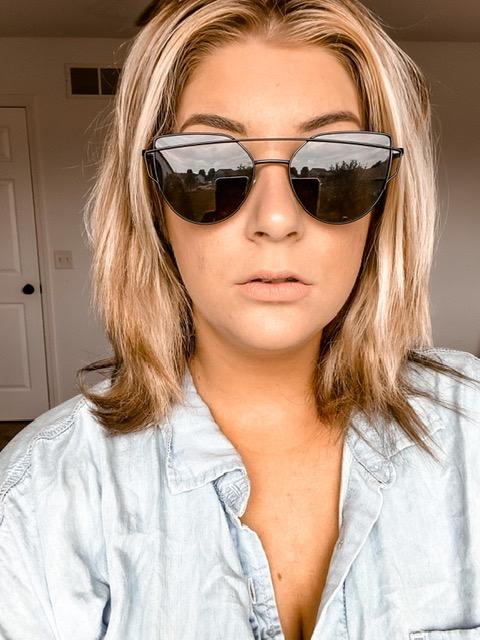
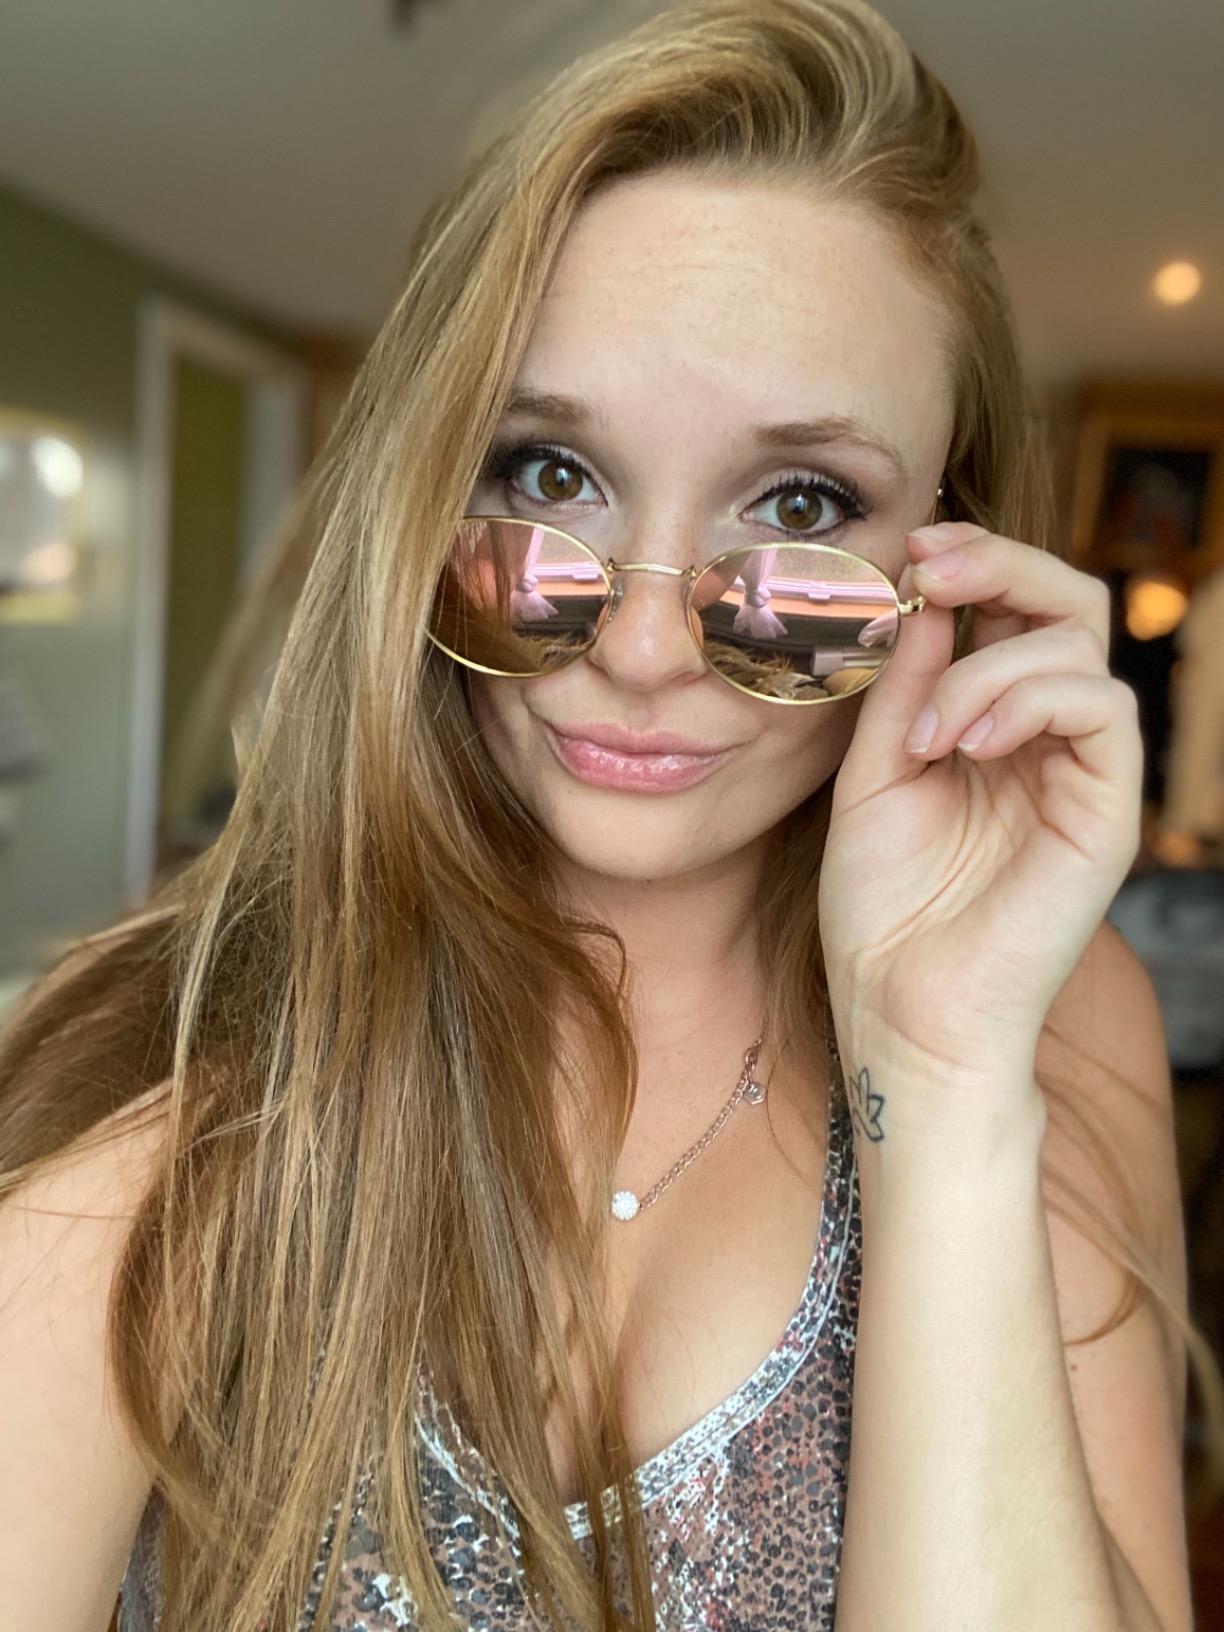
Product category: accessories_sunglasses
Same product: no